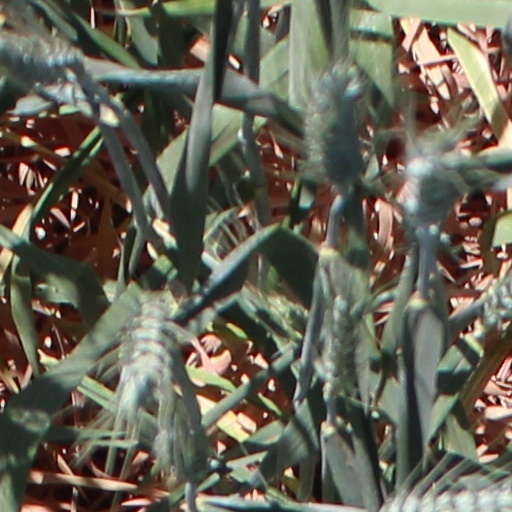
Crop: wheat